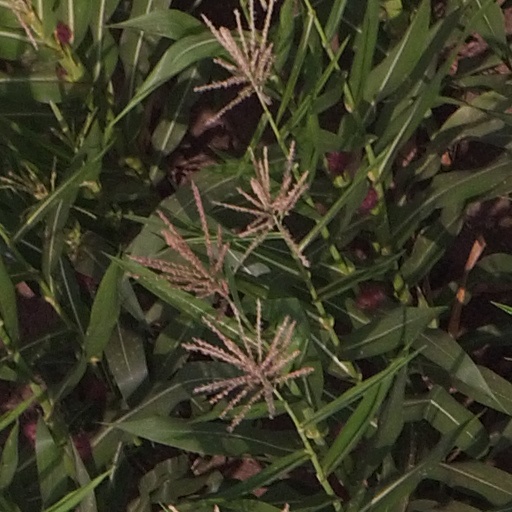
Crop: maize; corn